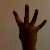
The image shows a hand gesture representing the number 4 in Indian Sign Language.